Linda Chung

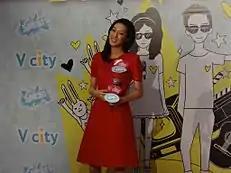
Linda Chung in 2013

In 2013, Chung won the champion of "Ten TV entertainer" by public voting in the Next TV Publishing Ceremony 2013. She has already gained top ten of the TV entertainer for six years consecutively, which proofing her popularity and outstanding performance in the past years. Chung also won the Most Popular Actress in the largest film forum "Vietnam DMA awards ceremony" of the Year Award in two consecutive years in Vietnam.